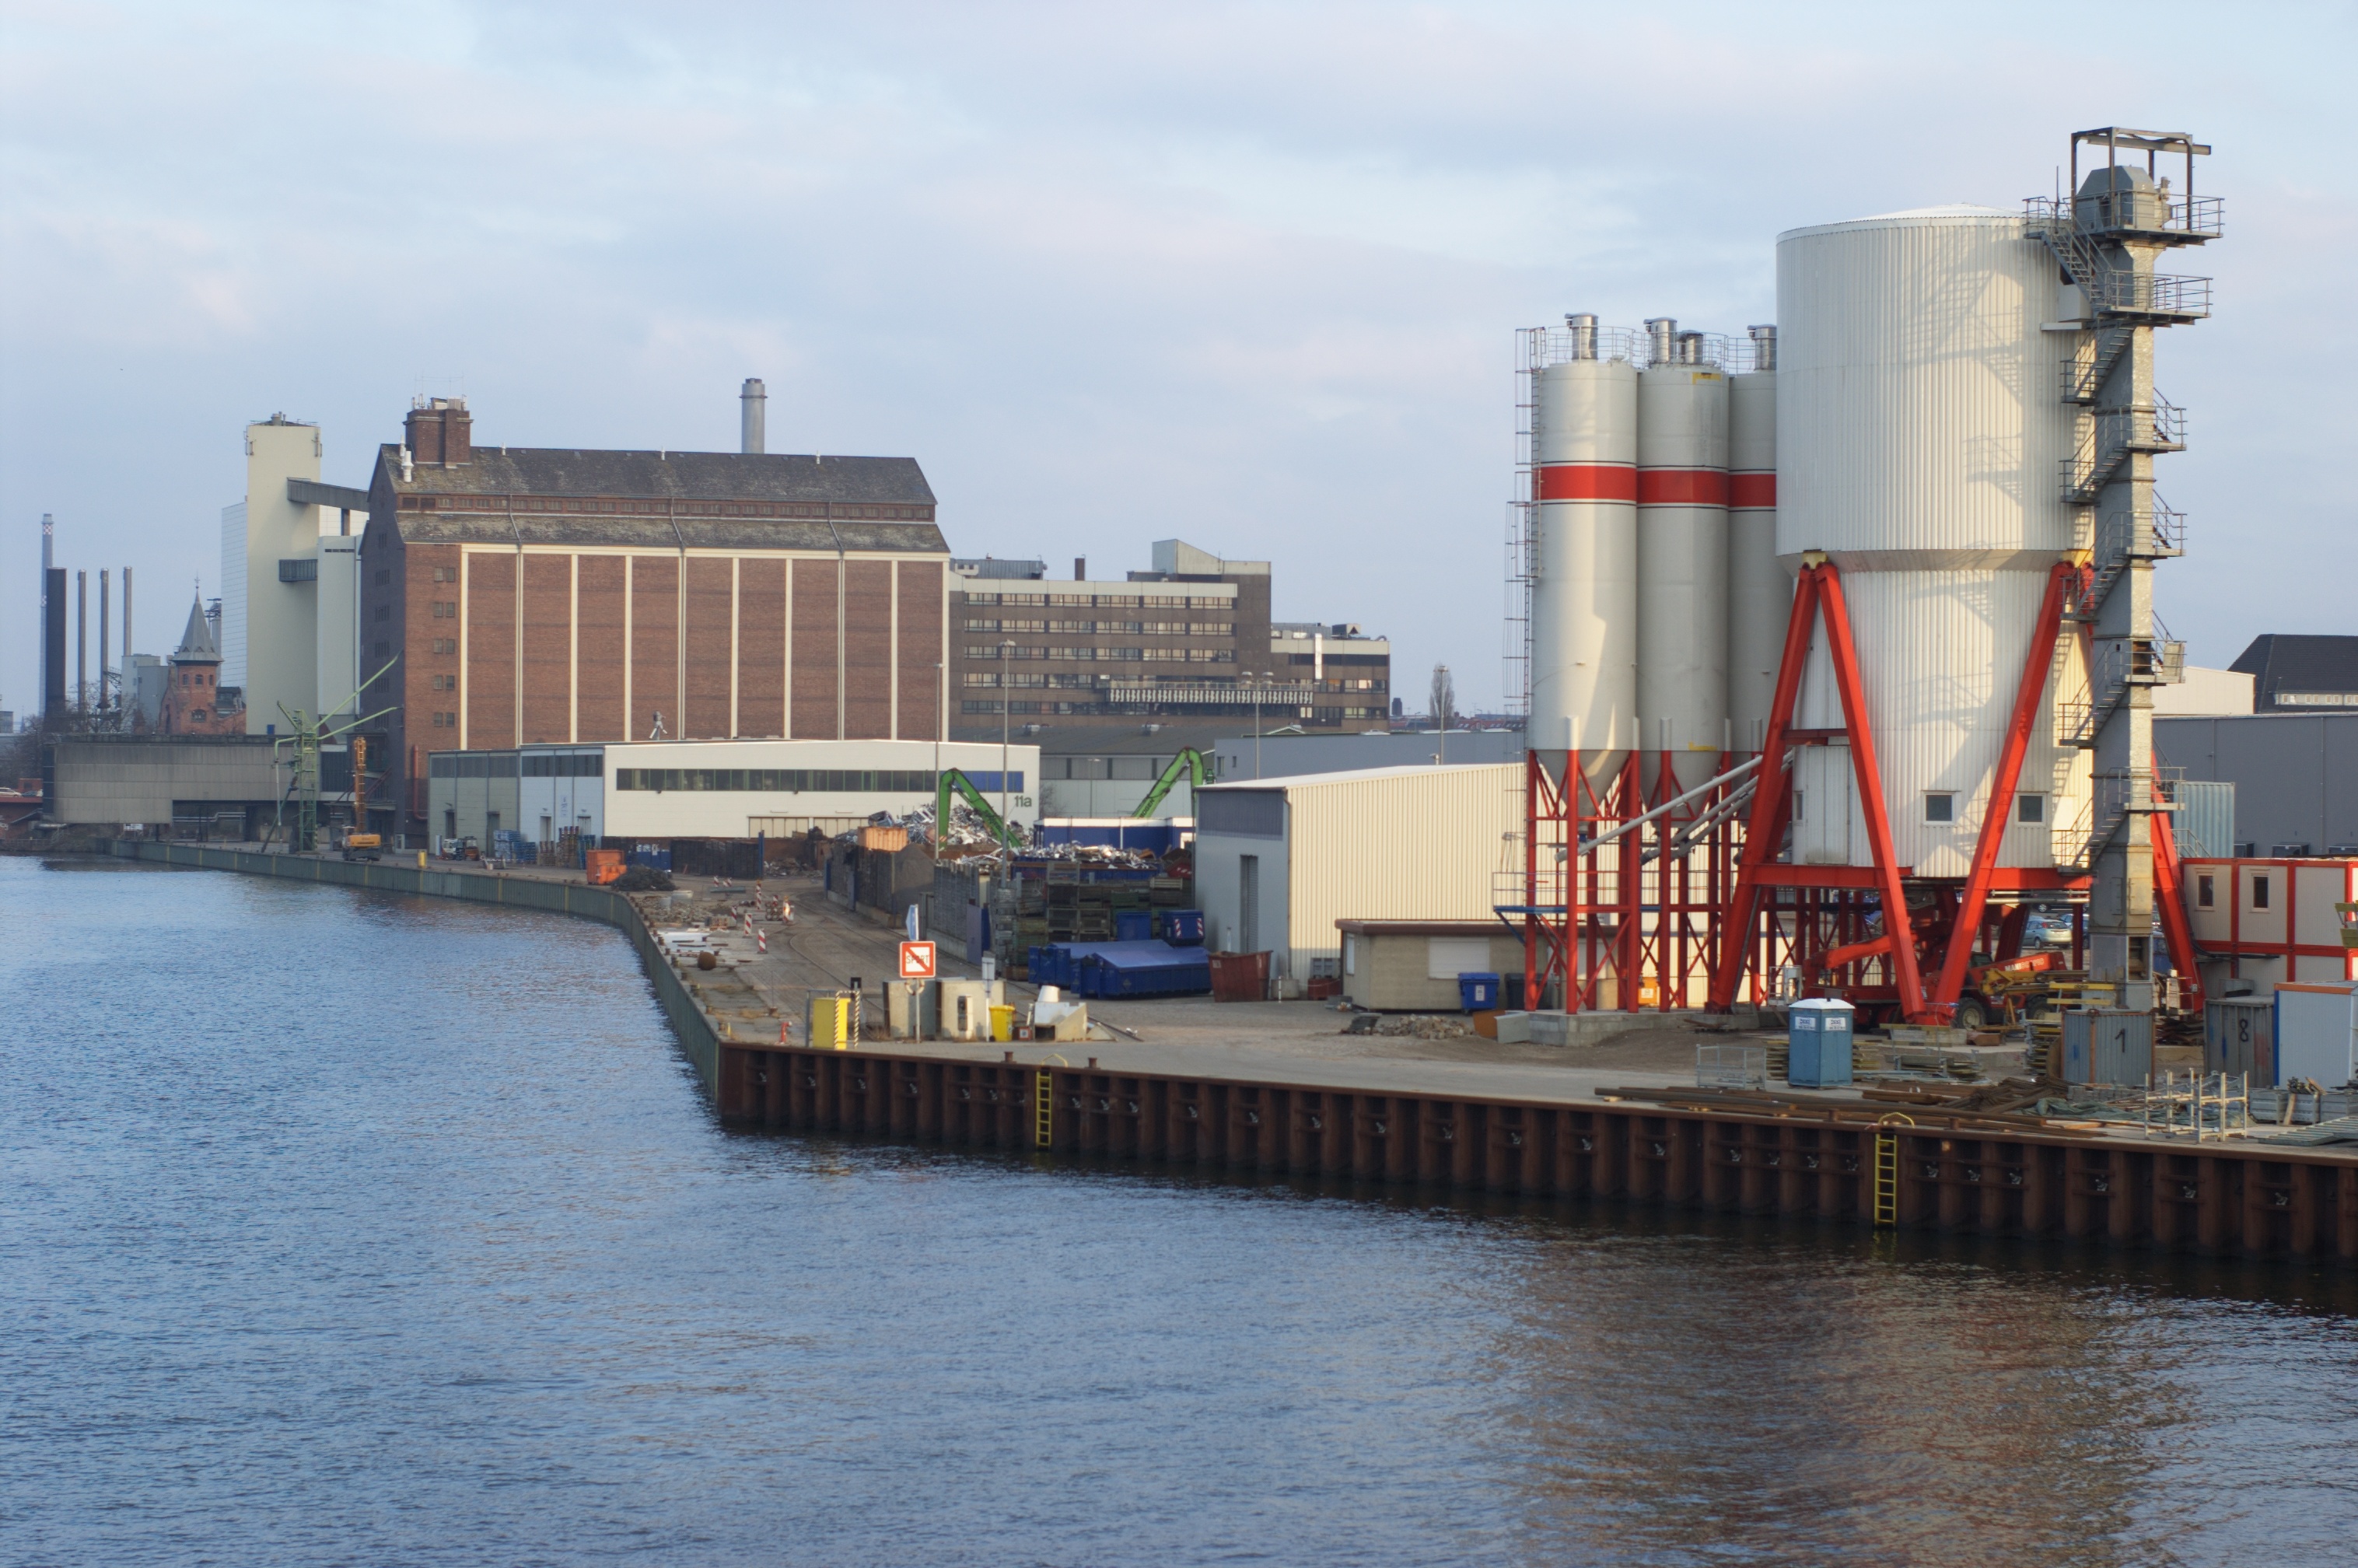
ship, transport, vehicle, harbor, port, cargo ship, waterway, 50mm, infrastructure, rawtherapee, germany, deutschland, berlin, pentax, channel, watercraft, lenstagged, steffenzahn, k100d, justpentax, iamflickr, fa50, fa50mm, smcpentaxfa11450mm, pentaxfa50mm, smcpfa50mmf14, container ship, dredging, freight transport, jackup rig